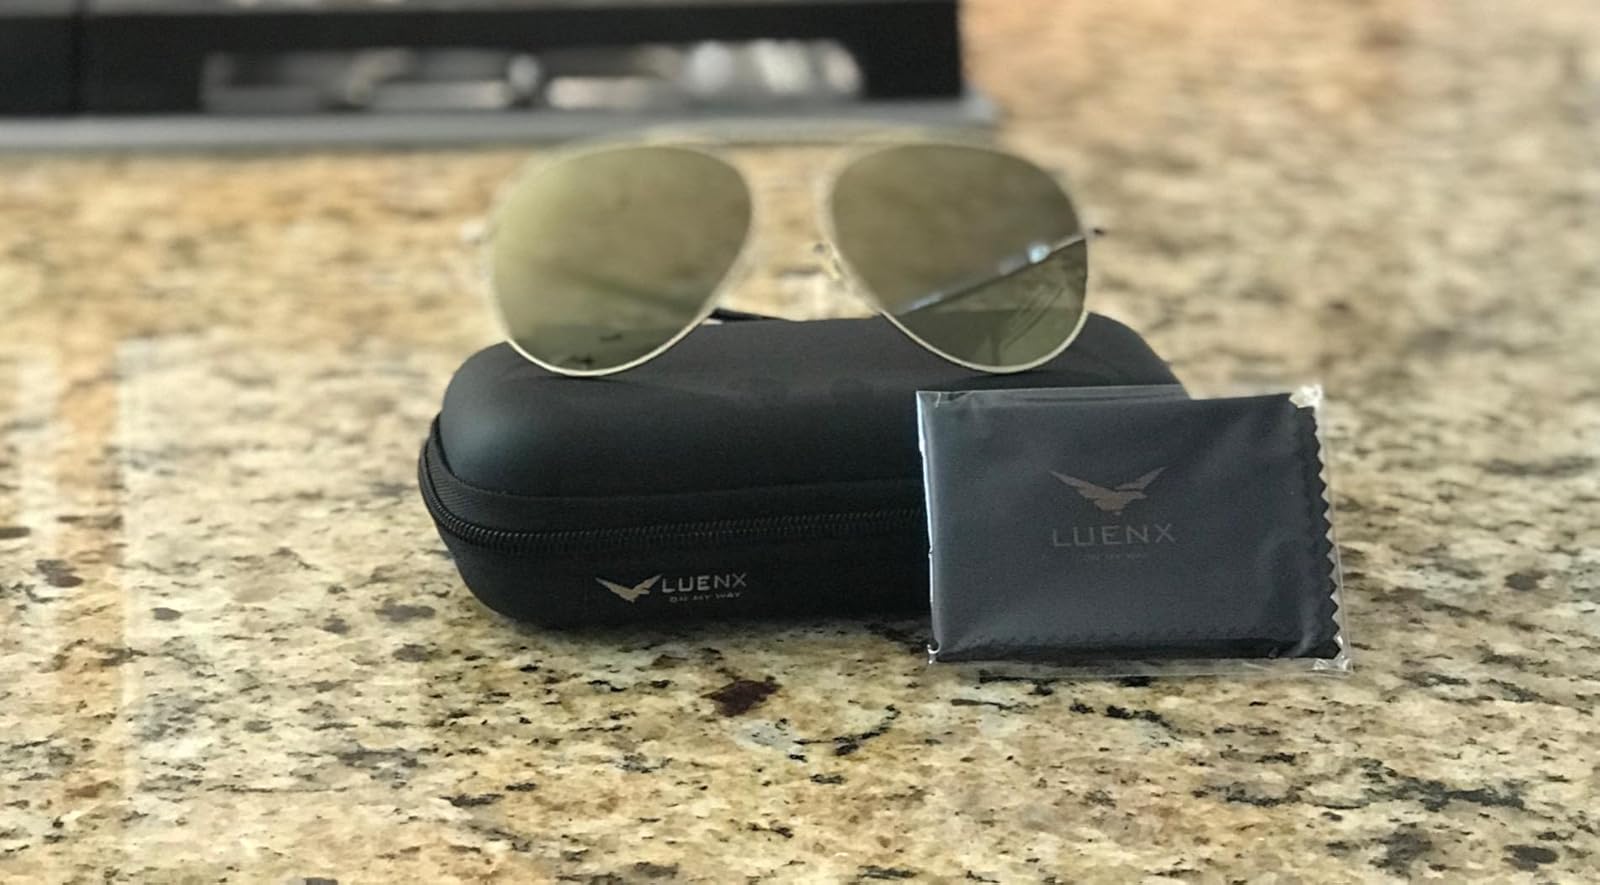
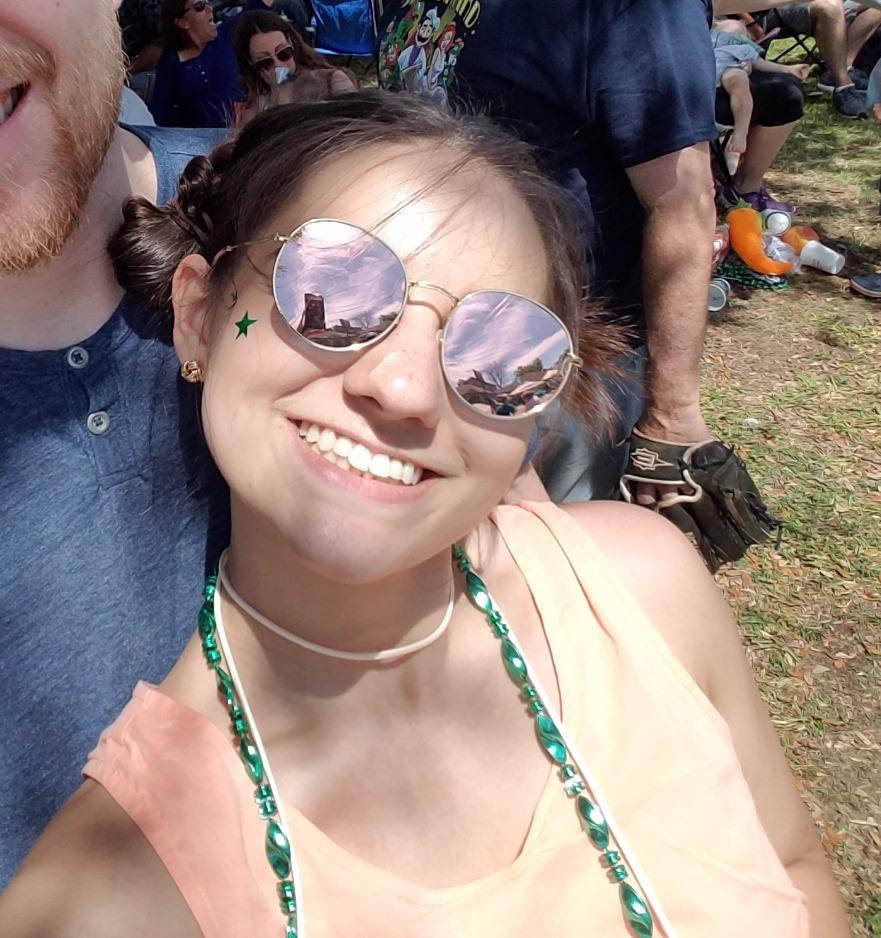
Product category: accessories_sunglasses
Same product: no